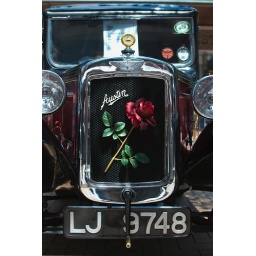
I think this is a 1930s box saloon. I think the rose works well!Taken at the Bracknell Car Show in June 2009.